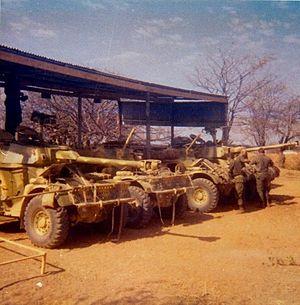
1975 est une année commune commençant un mercredi.